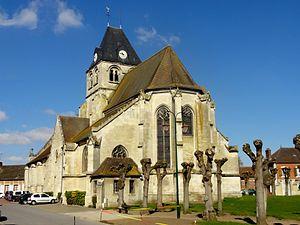
Vue depuis l'est.
L église Notre-Dame de la Nativité est une église catholique paroissiale située à La Neuville-en-Hez dans le département de l'Oise, en région Hauts-de-France en France. Sa partie la plus ancienne est le clocher roman, qui date de 1140 environ. Les grandes arcades de la nef et au nord et au sud de la base du clocher ne sont pas beaucoup plus récentes, mais déjà de style gothique. C'est toutefois le style gothique flamboyant qui domine à l'intérieur de l'église. Le chœur avec son abside à pans coupés et ses deux bas-côtés ont été construits dans ce style à la limite du XVᵉ et du XVIᵉ siècle, et puis la base du clocher a été remanié dans le même style. Plus que deux siècles plus tard, alors que l'architecture classique règne en maîtresse, la nef et les bas-côtés sont rebâtis dans le style flamboyant, sauf la façade occidentale, qui seule affiche le style classique. L'église a été inscrite monument historique par arrêté du 2 avril 1927. Elle possède un intéressant mobilier qui est en grande partie antérieure à la Révolution française.
La Neuville-en-Hez [ɛz] est une commune française située dans le département de l'Oise en région Hauts-de-France. Ses habitants sont appelés les Neuvillois et les Neuvilloises.
Cet article recense les monuments historiques de l'ouest de l'Oise, en France.